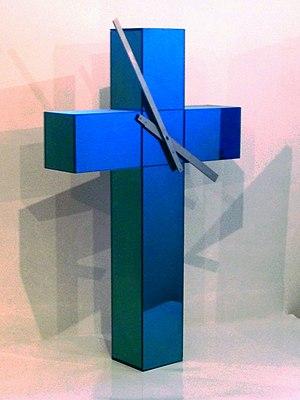
Scupture
Olivier Urman est un artiste français, né à Paris en 1964.